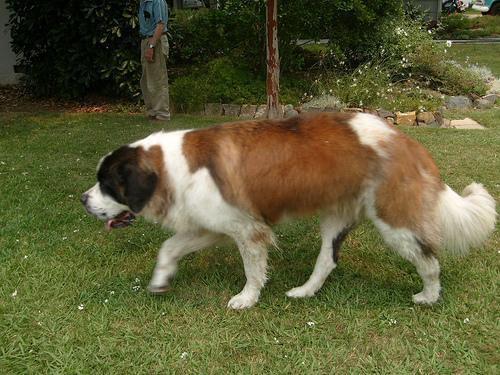
saint bernard